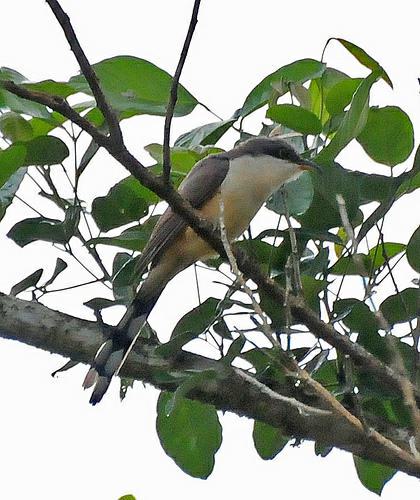
A photo of a mangrove cuckoo